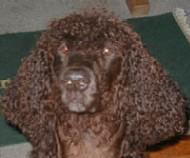
Irish_water_spaniel